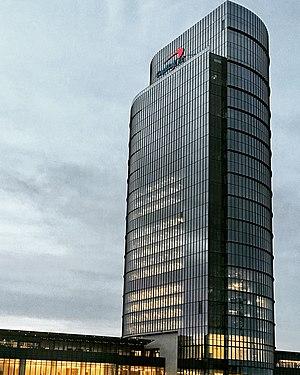
Capital One Financial Corporation est une banque dont le siège social est situé à Richmond dans l'État de Virginie aux États-Unis. Capital One est spécialisée dans la vente de crédit à la consommation, immobilier et dans la gestion des cartes de crédit.